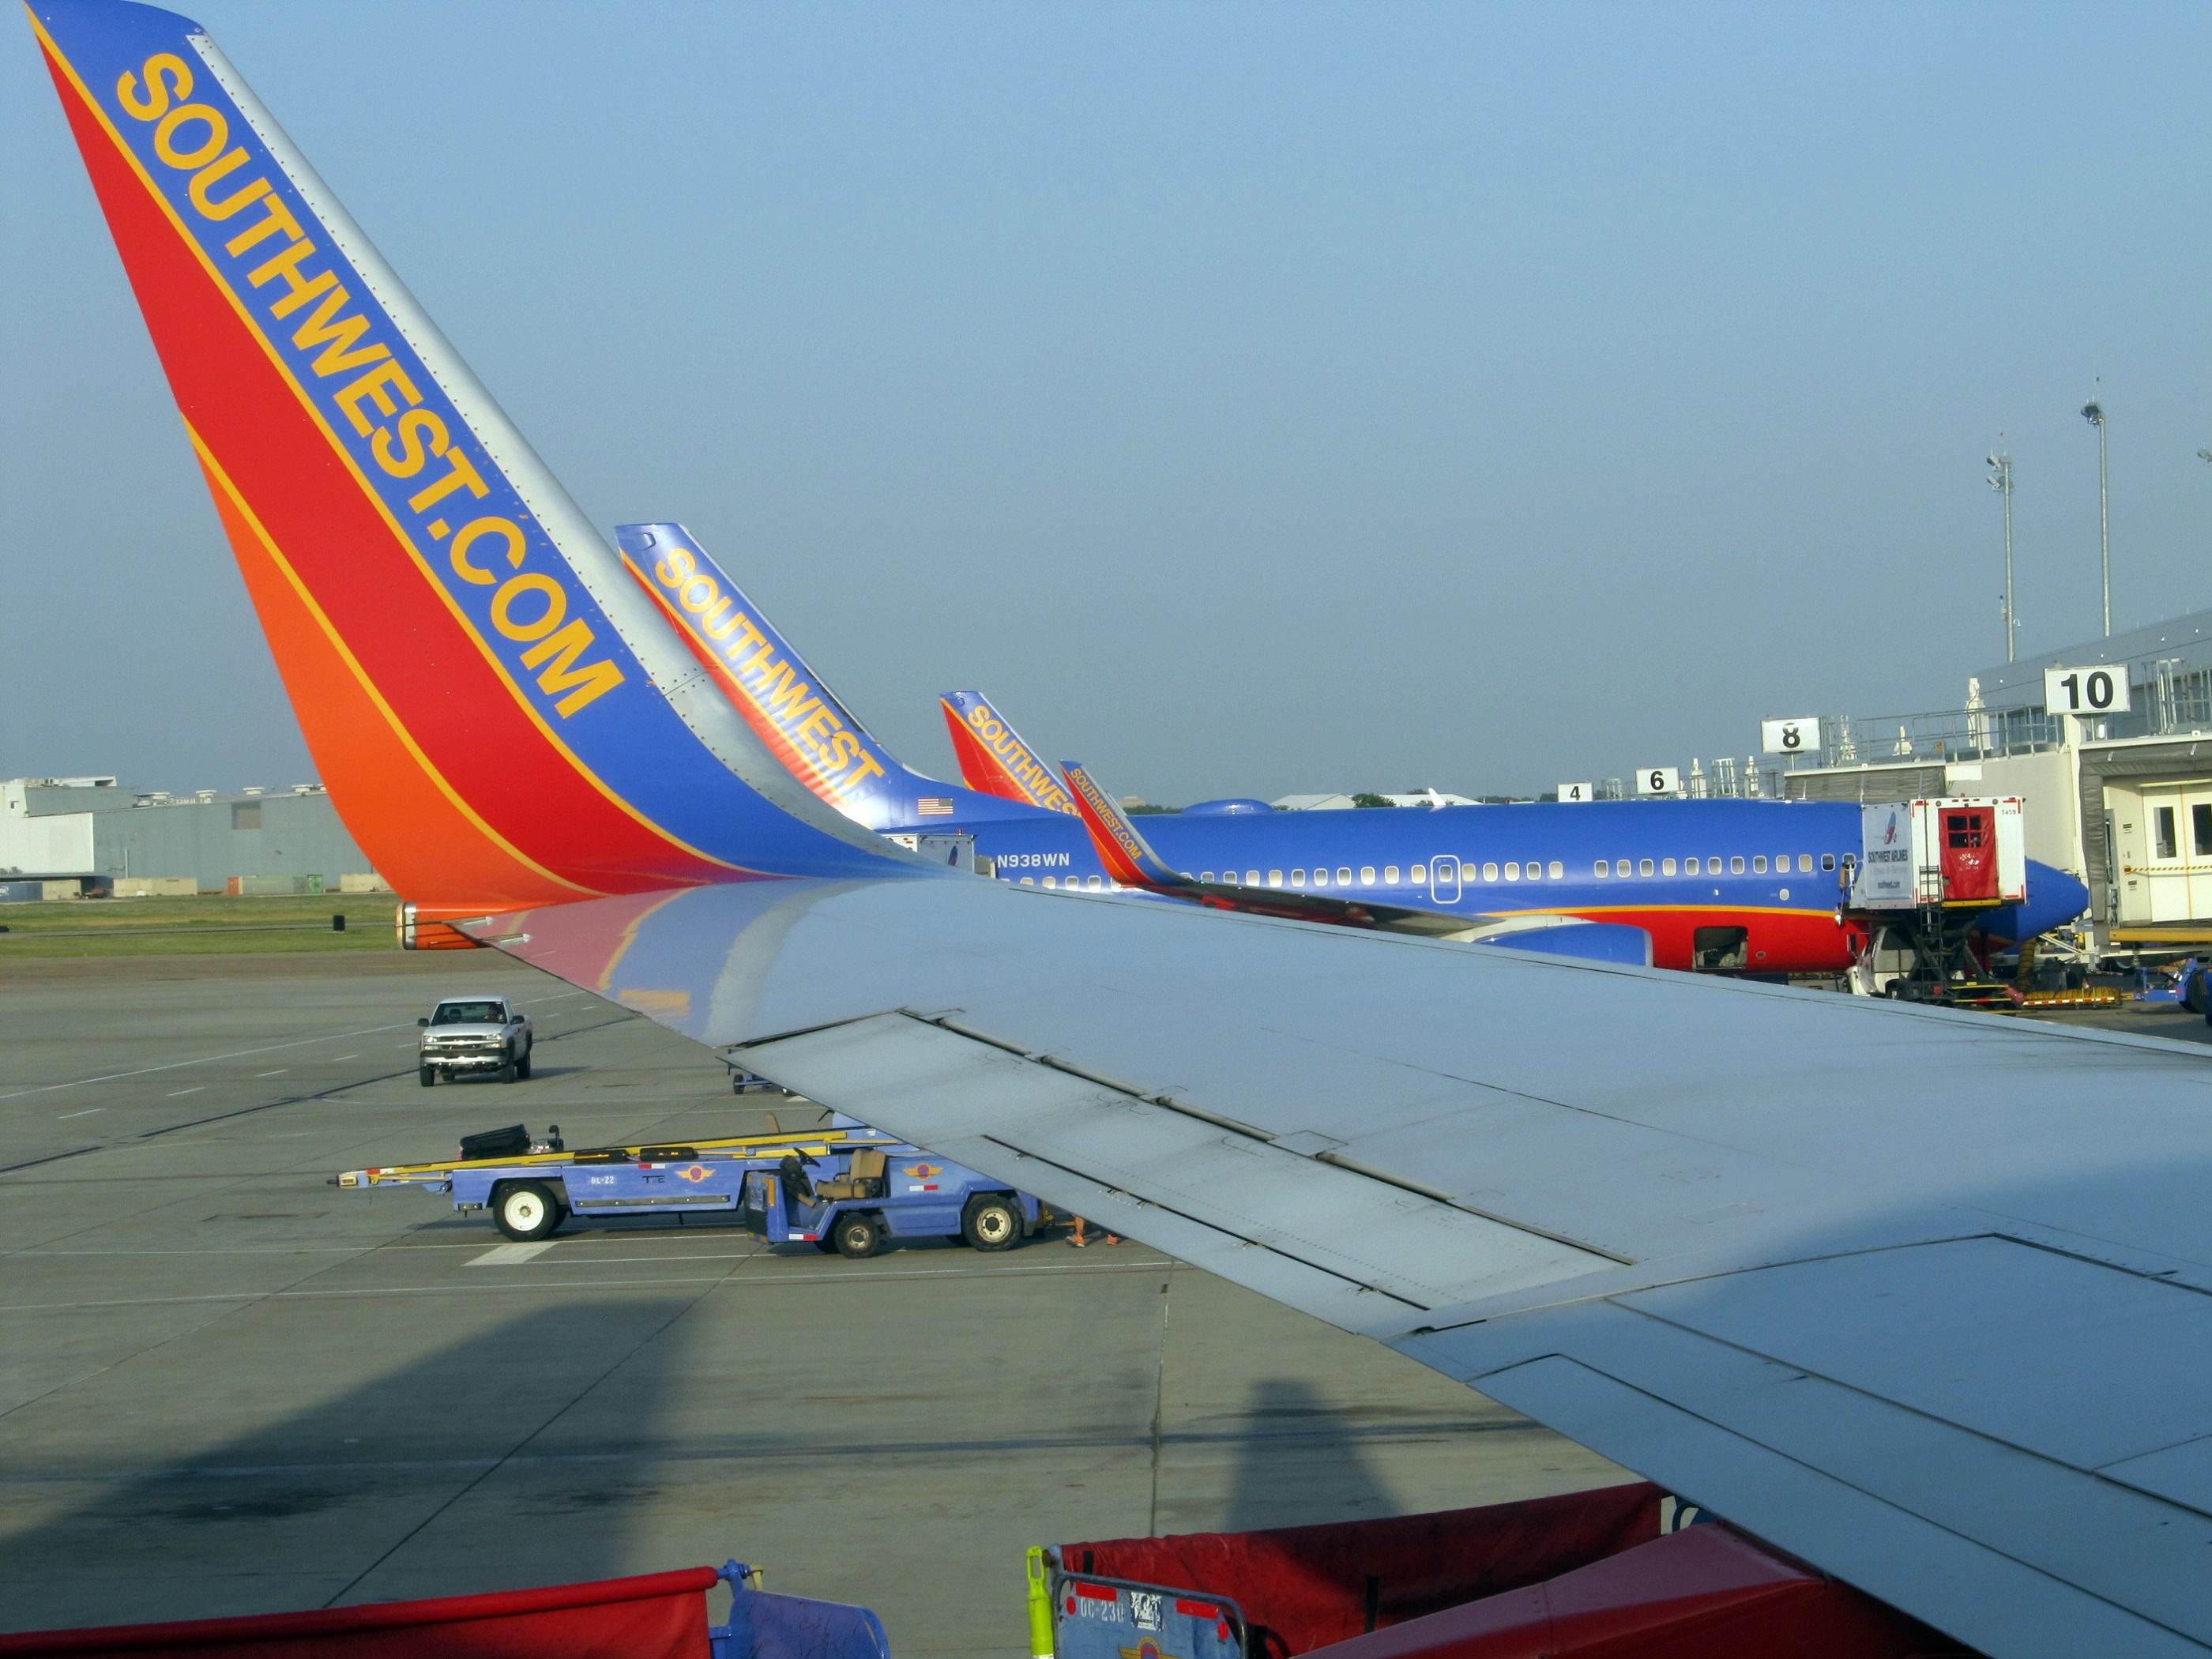
wing, air, airport, airplane, aircraft, transportation, vehicle, airline, aviation, flight, departure, arrival, passengers, airplanes, terminal, infrastructure, boarding, airliner, airbus, planes, southwest, boeing, takeoff, jet aircraft, airbus a330, boeing 777, boeing 747, operations, boeing 767, air travel, boeing 737, boeing 757, atmosphere of earth, wide body aircraft, narrow body aircraft, airport apron, boeing 737 next generation, airport gates